William H. Denson

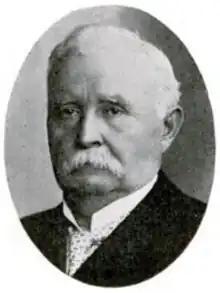

William Henry Denson (March 4, 1846 – September 26, 1906) was a U.S. Representative from Alabama.